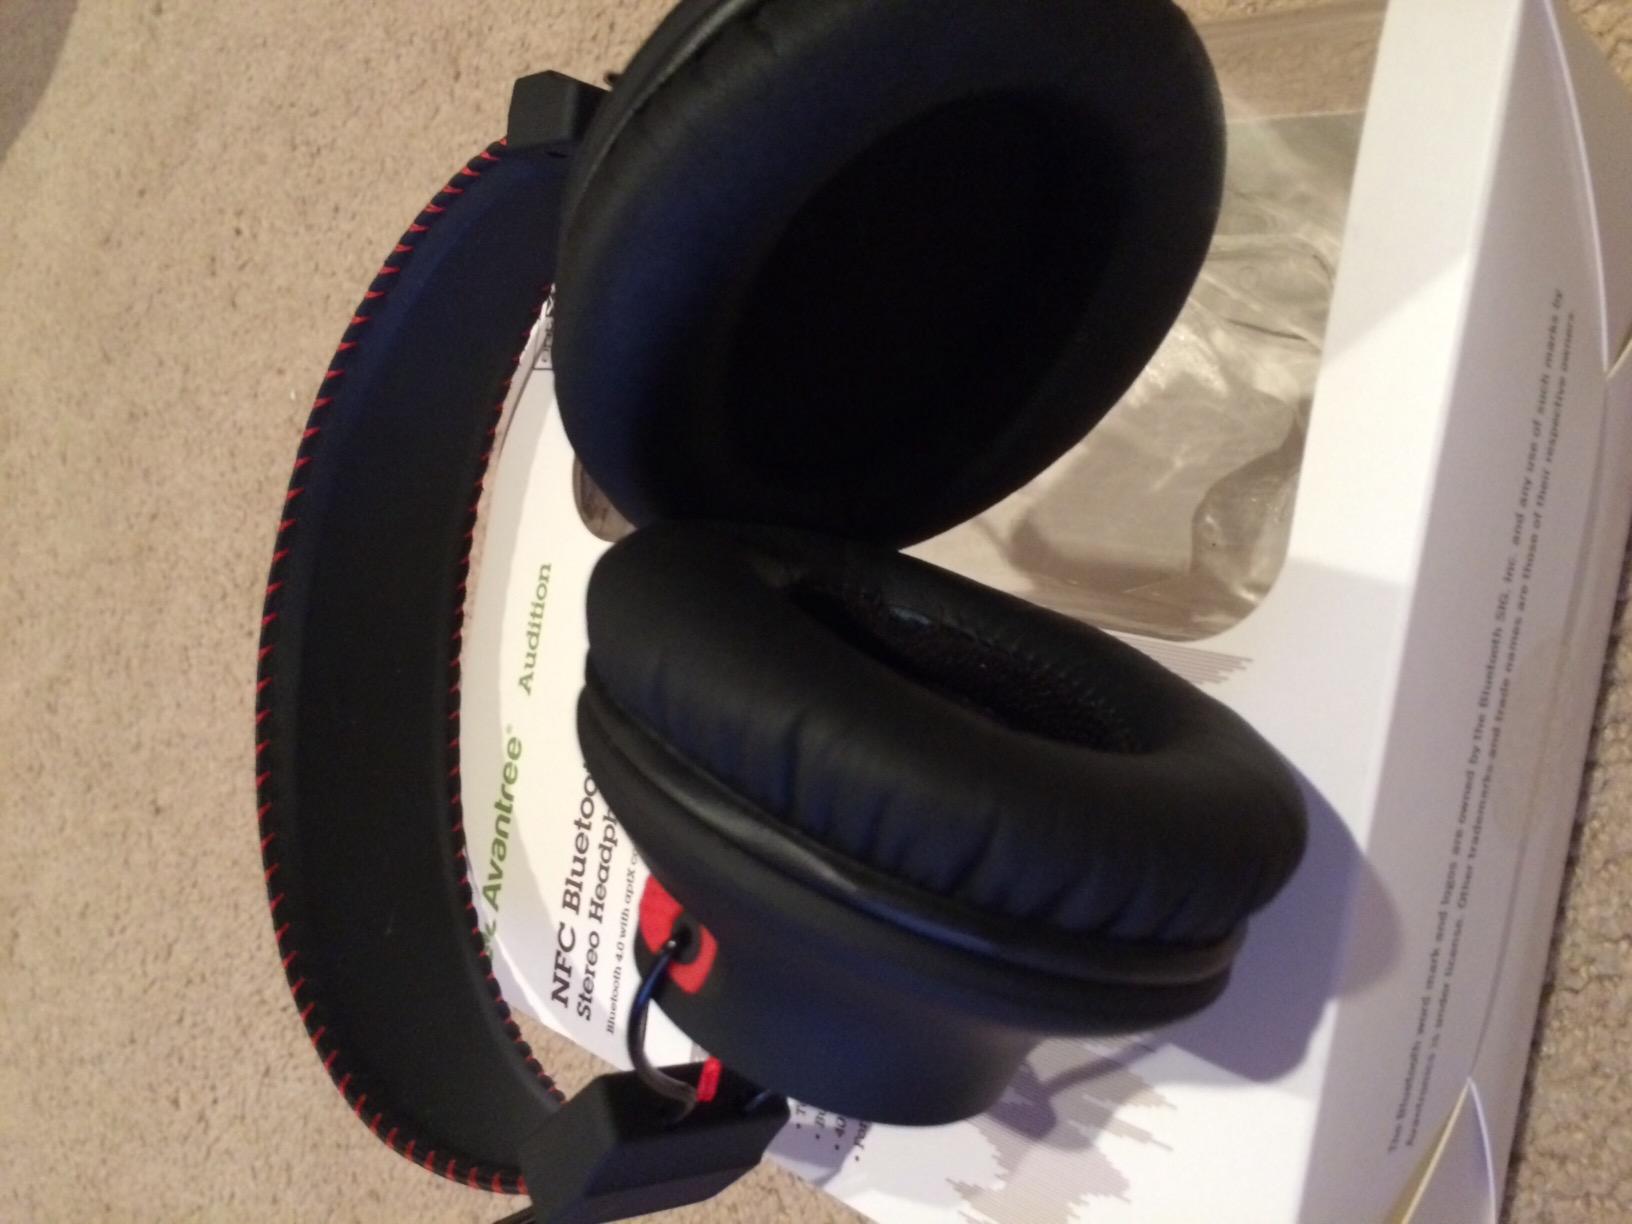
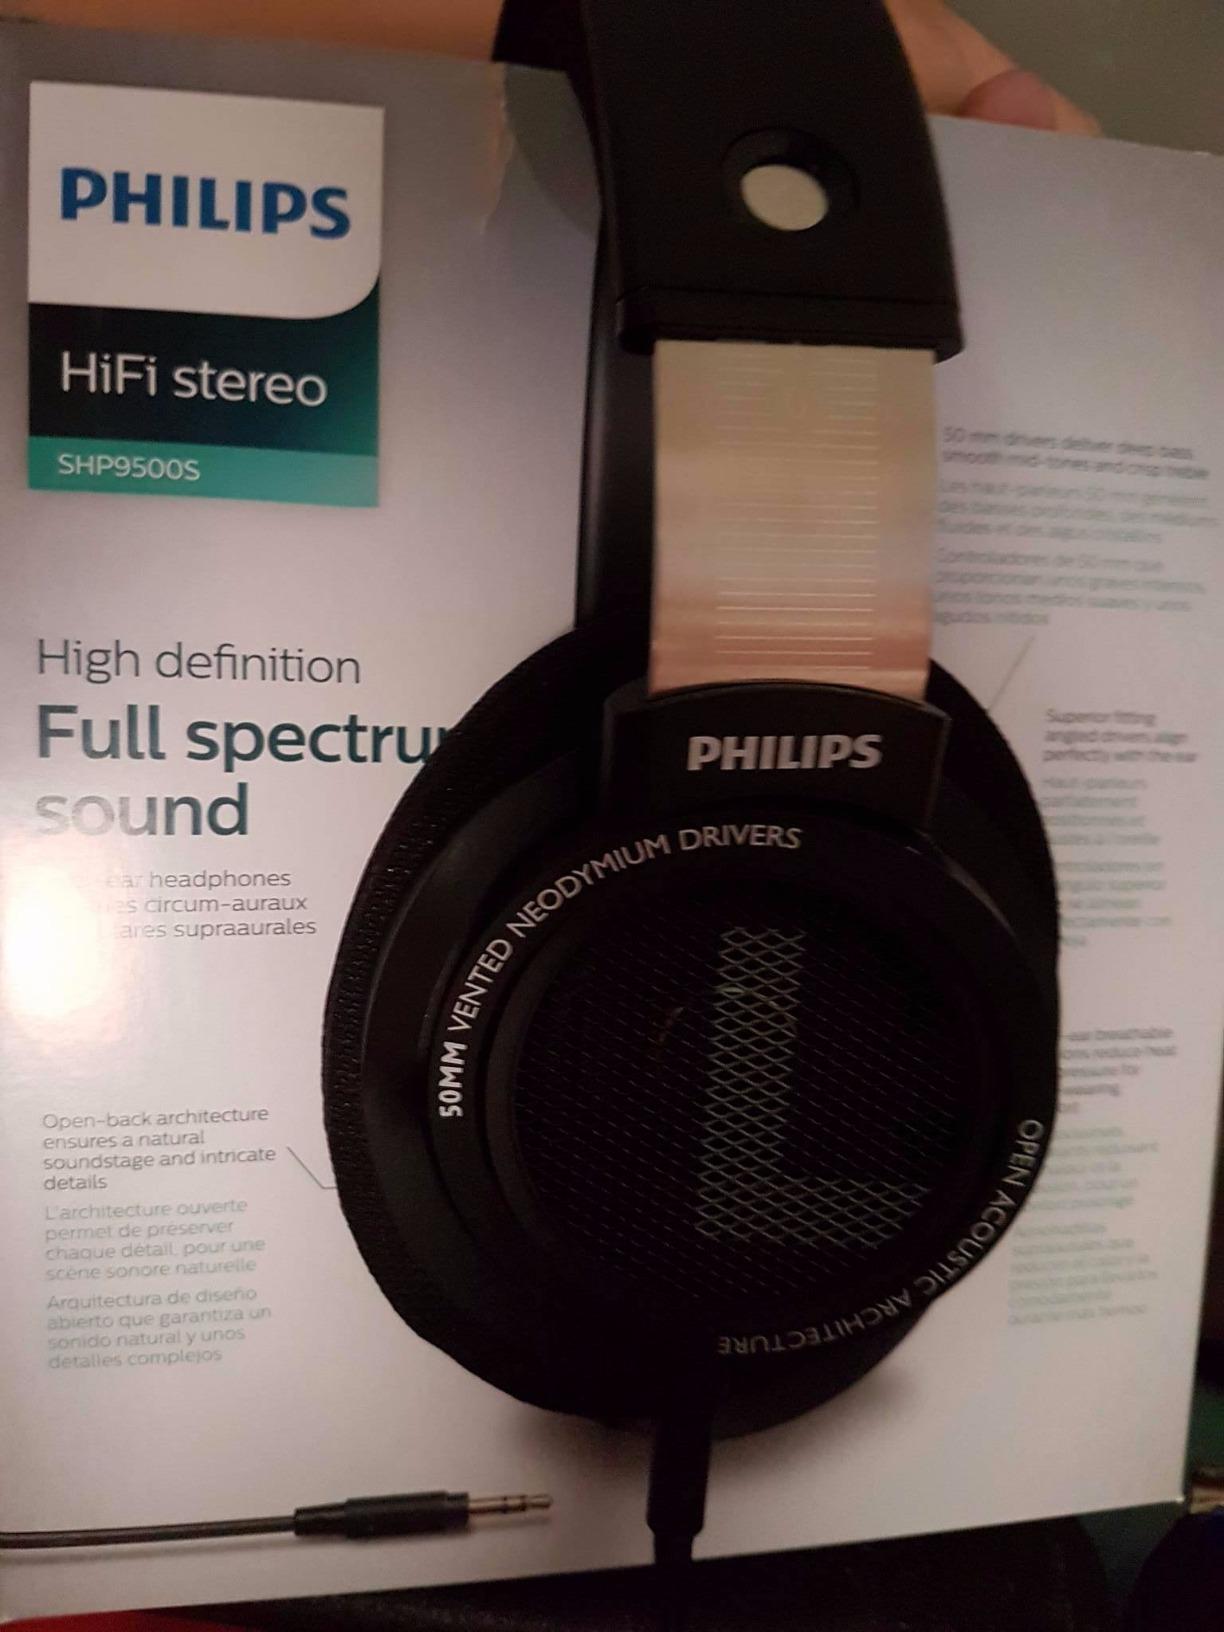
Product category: headphones
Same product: no